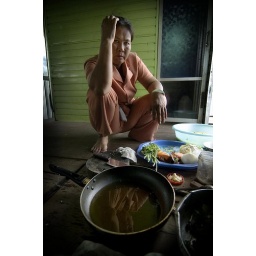
a woman cooking up some lunch for the crew of the tour boat we took down the perfume river in Vietnam